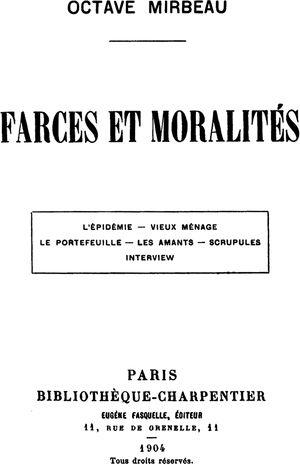
Farces et Moralités est le titre sous lequel l'écrivain français Octave Mirbeau a publié, en 1904, six petites pièces en un acte, représentées sur diverses scènes parisiennes entre 1894 et 1904 : Vieux ménages, L’Épidémie, Les Amants, Scrupules, Le Portefeuille et Interview. Deux d’entre elles, Les Amants et Vieux ménages, ont été reprises à la Comédie-Française en 1999.